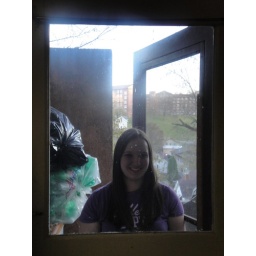
The window on the door is creating a frame around me.